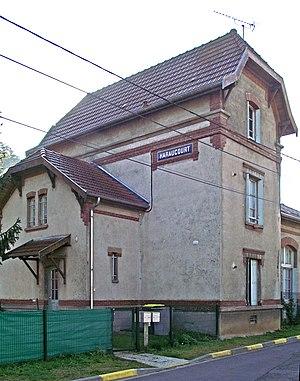
Haraucourt est une commune française située dans le département des Ardennes, en région Grand Est.